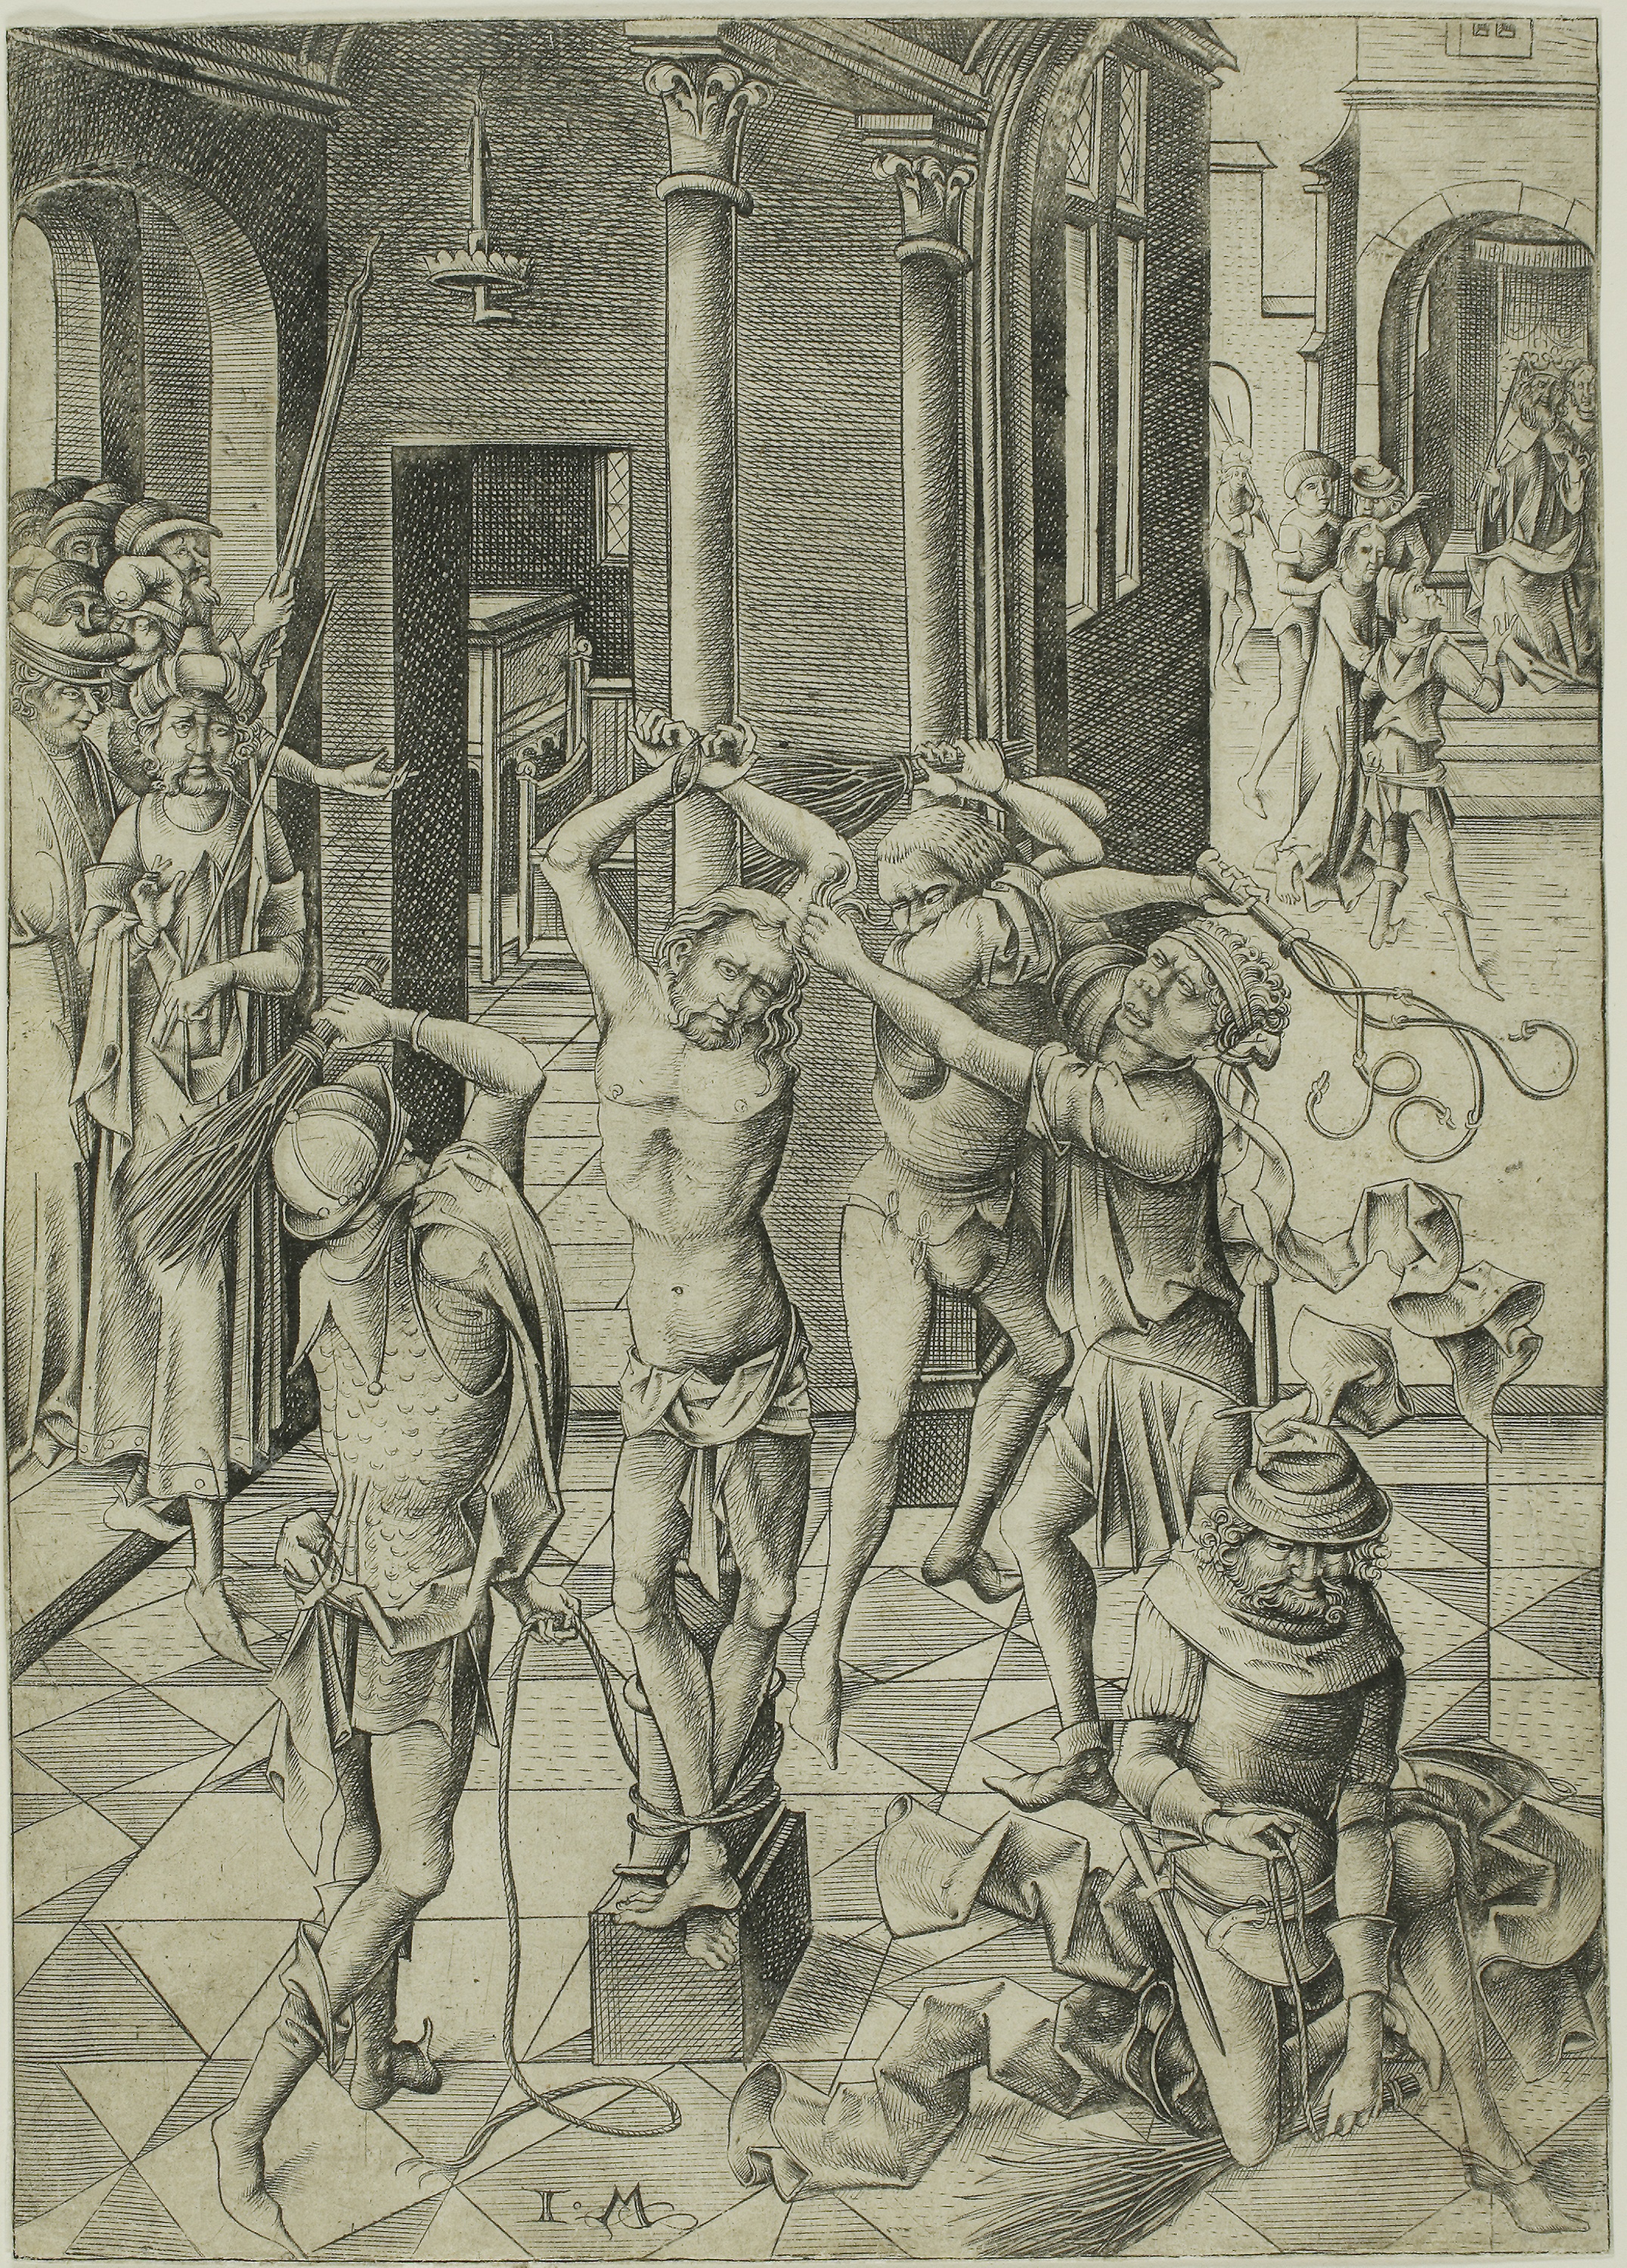
art, history, ancient history, drawing, black and white, artwork, visual arts, sketch, mythology, illustration, figure drawing, middle ages, relief